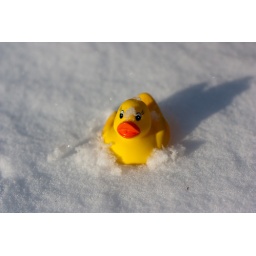
Just some silly photo fun of placing a bright yellow rubber duck in the white snow.